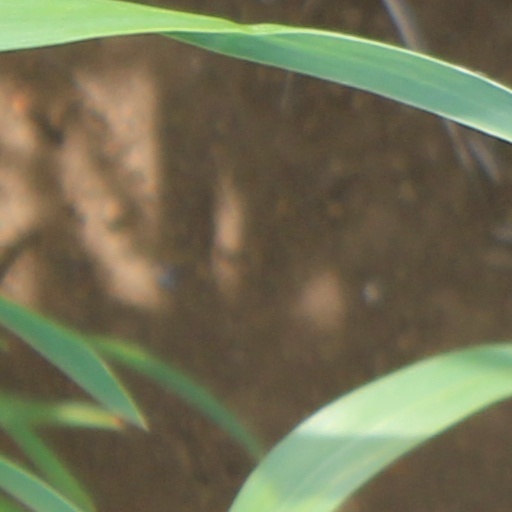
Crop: wheat